Dominican diaspora

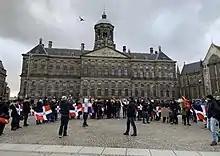
Dominicans in Amsterdam.

Dominicans are predominantly mixed with European (specifically Spanish), African, and indigenous Taino ancestry. Dominicans usually do not classify themselves as white or black like in the United States, but rather they identify as mixed, "Indio", or more broadly with their nation, culture, and language.